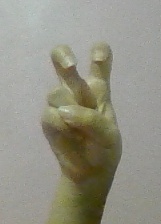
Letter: toot